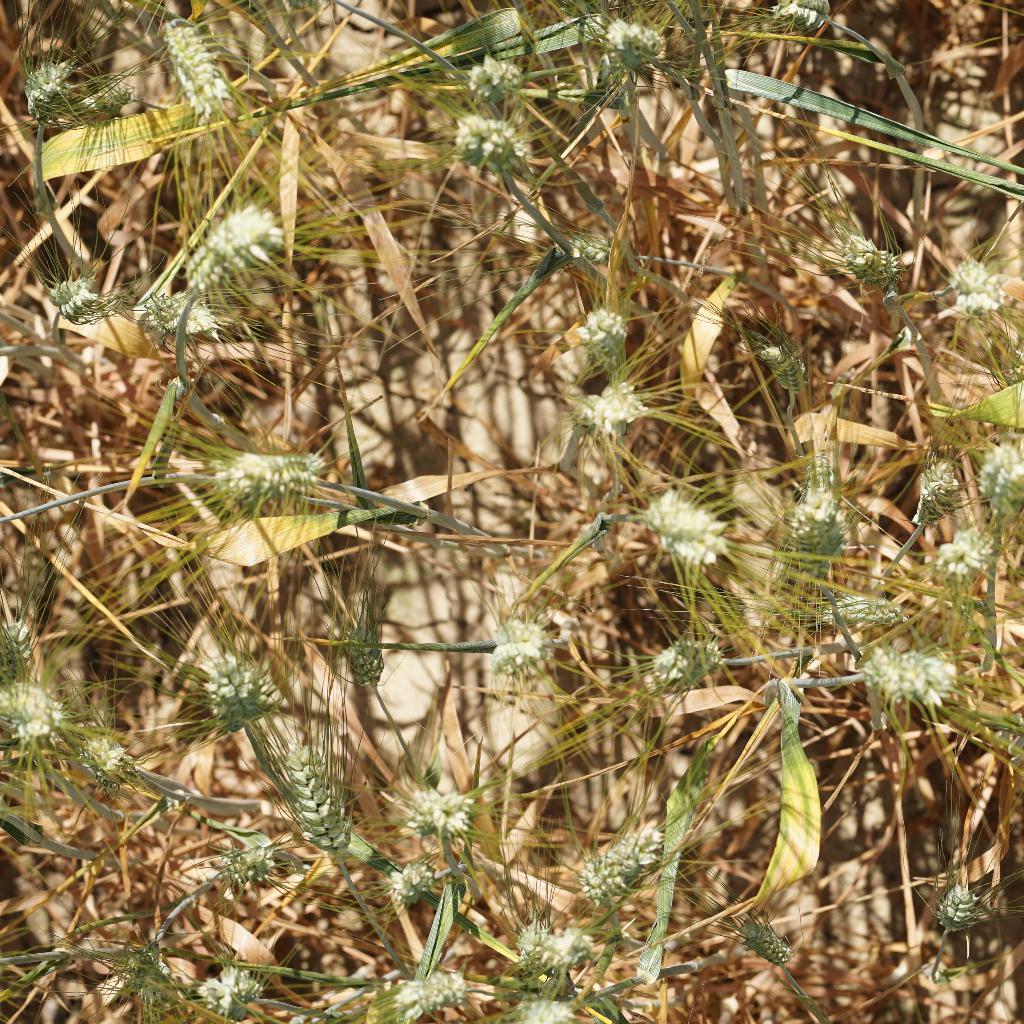
Country: France
Location: Gréoux
Wheat development stage: Filling